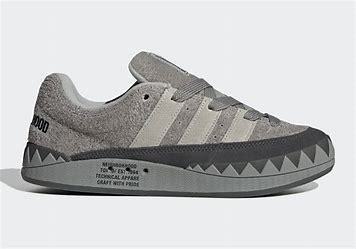
Brand: Adidas
Model: Adimatic